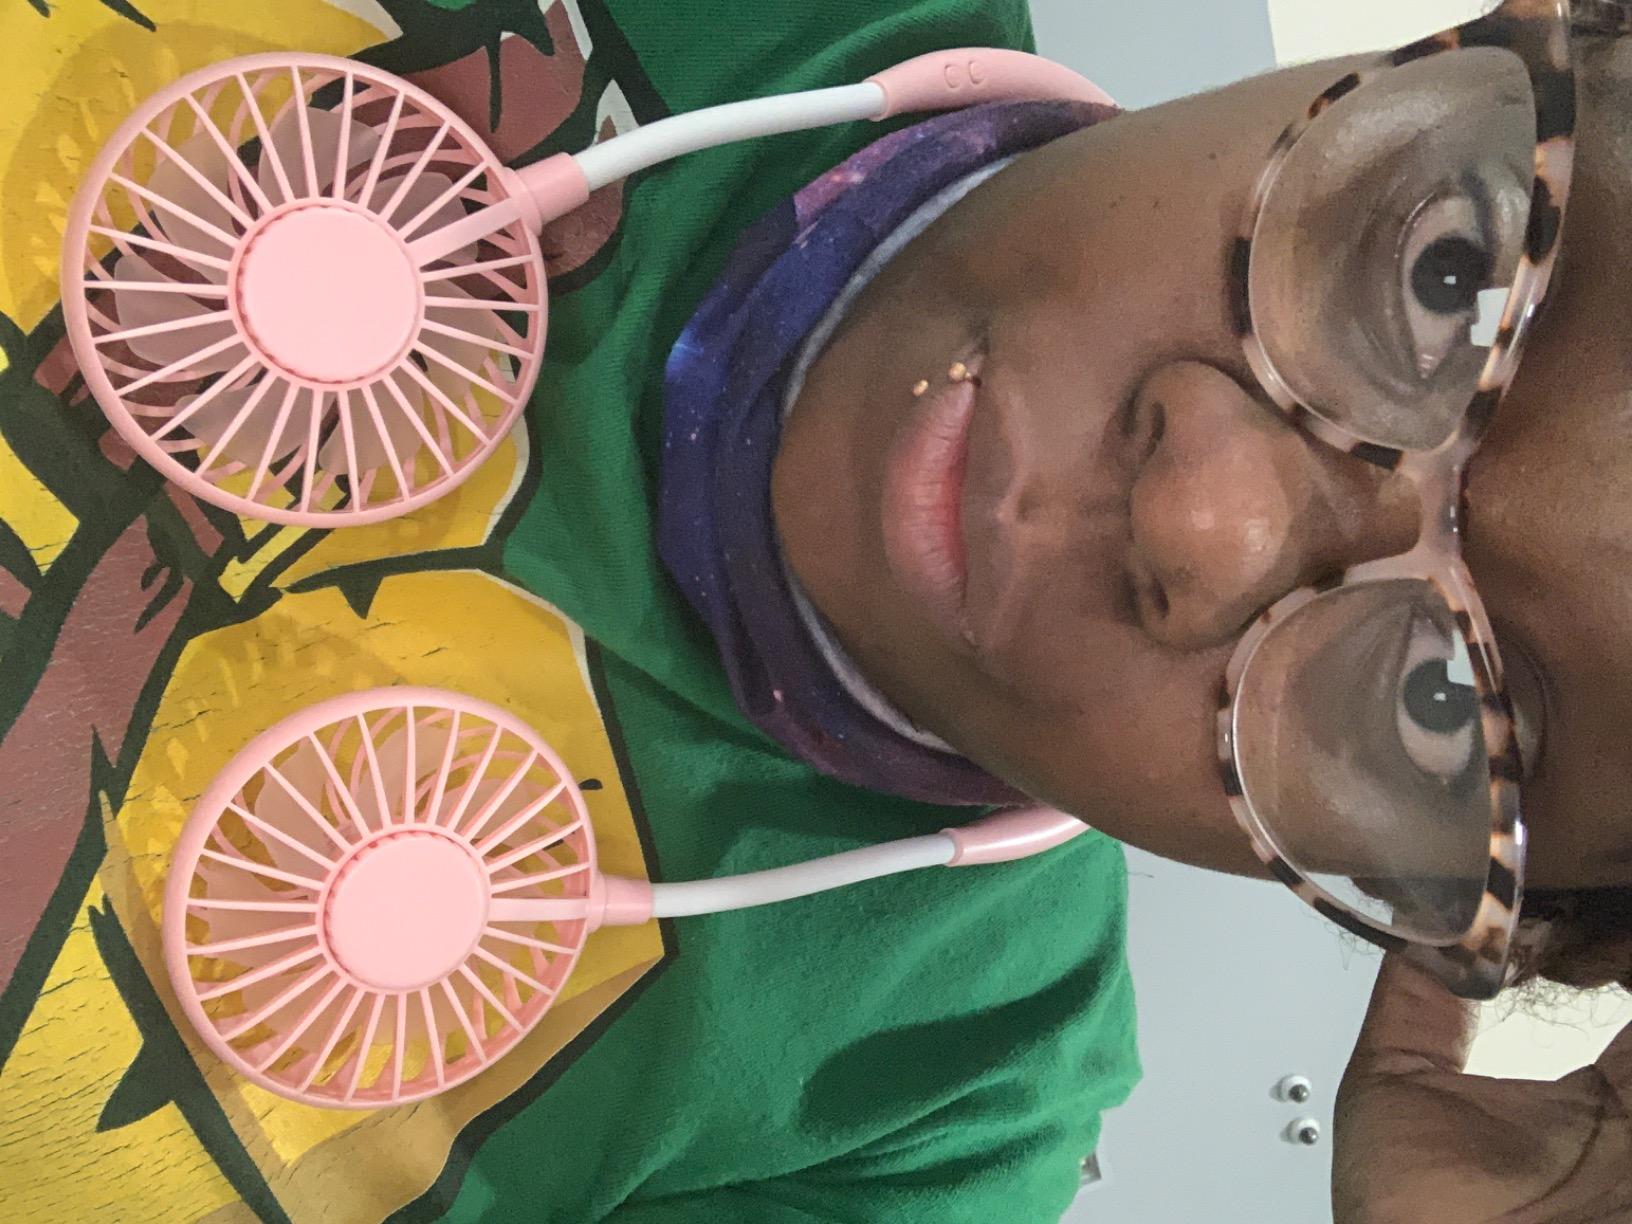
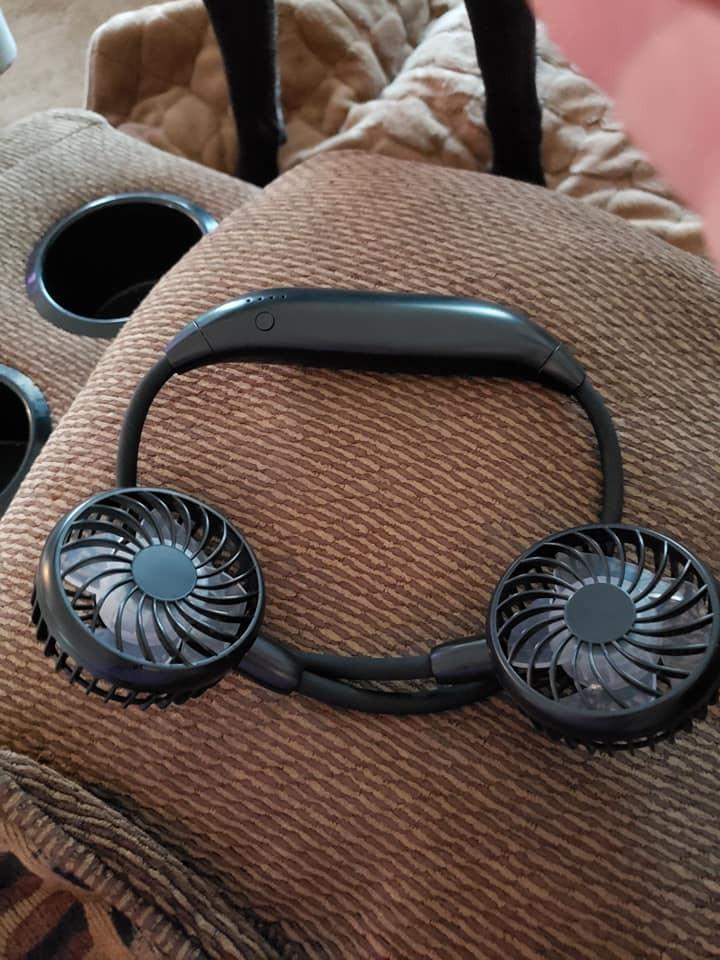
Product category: fan
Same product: no